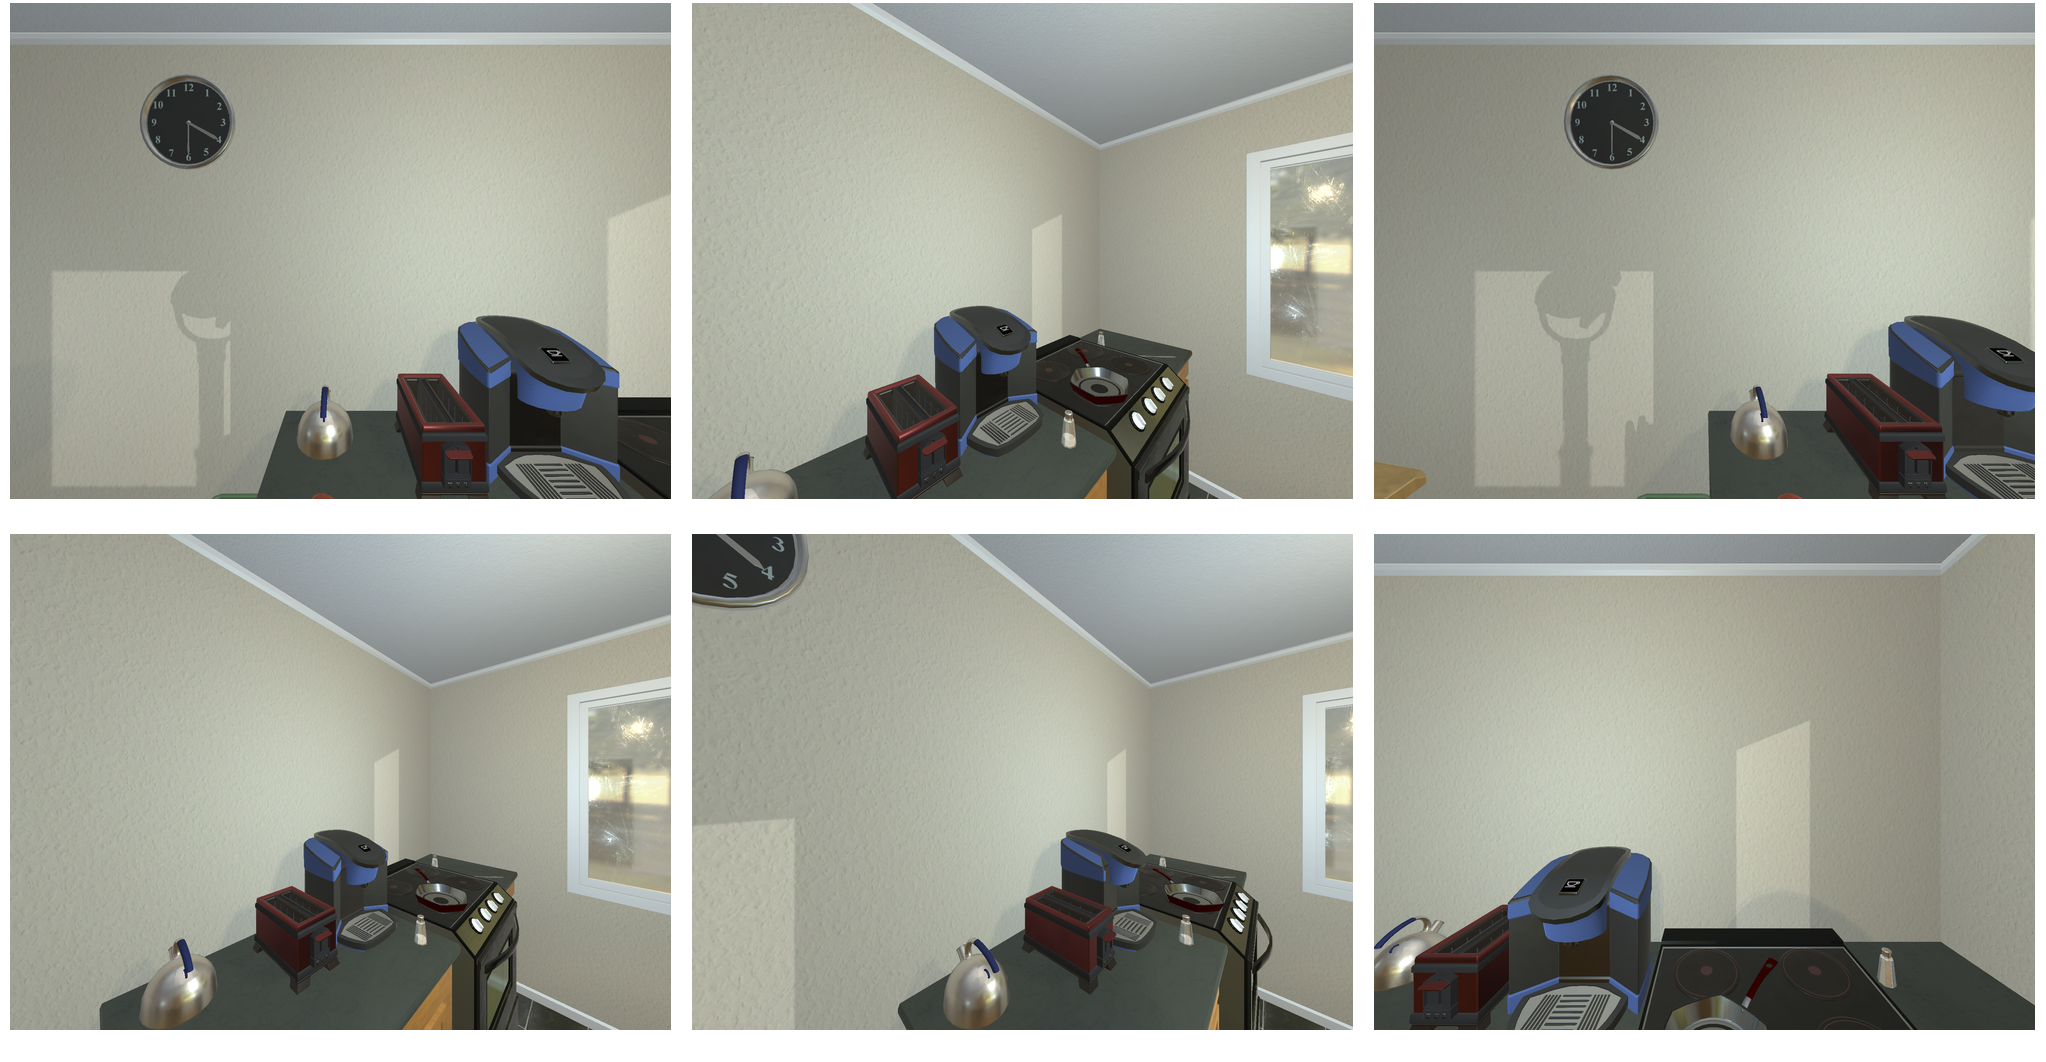Task instruction: Turn on the toaster.
Answer: {"task_instruction": "Turn on the toaster.", "nodes": ["toaster lever", "toaster"], "edges": [{"functional_relationship": "adjust", "object1": "toaster lever", "object2": "toaster", "spatial_relations": ["in_front_of", "close"], "is_touching": true}], "action_type": "push", "function_type": "device_control"}